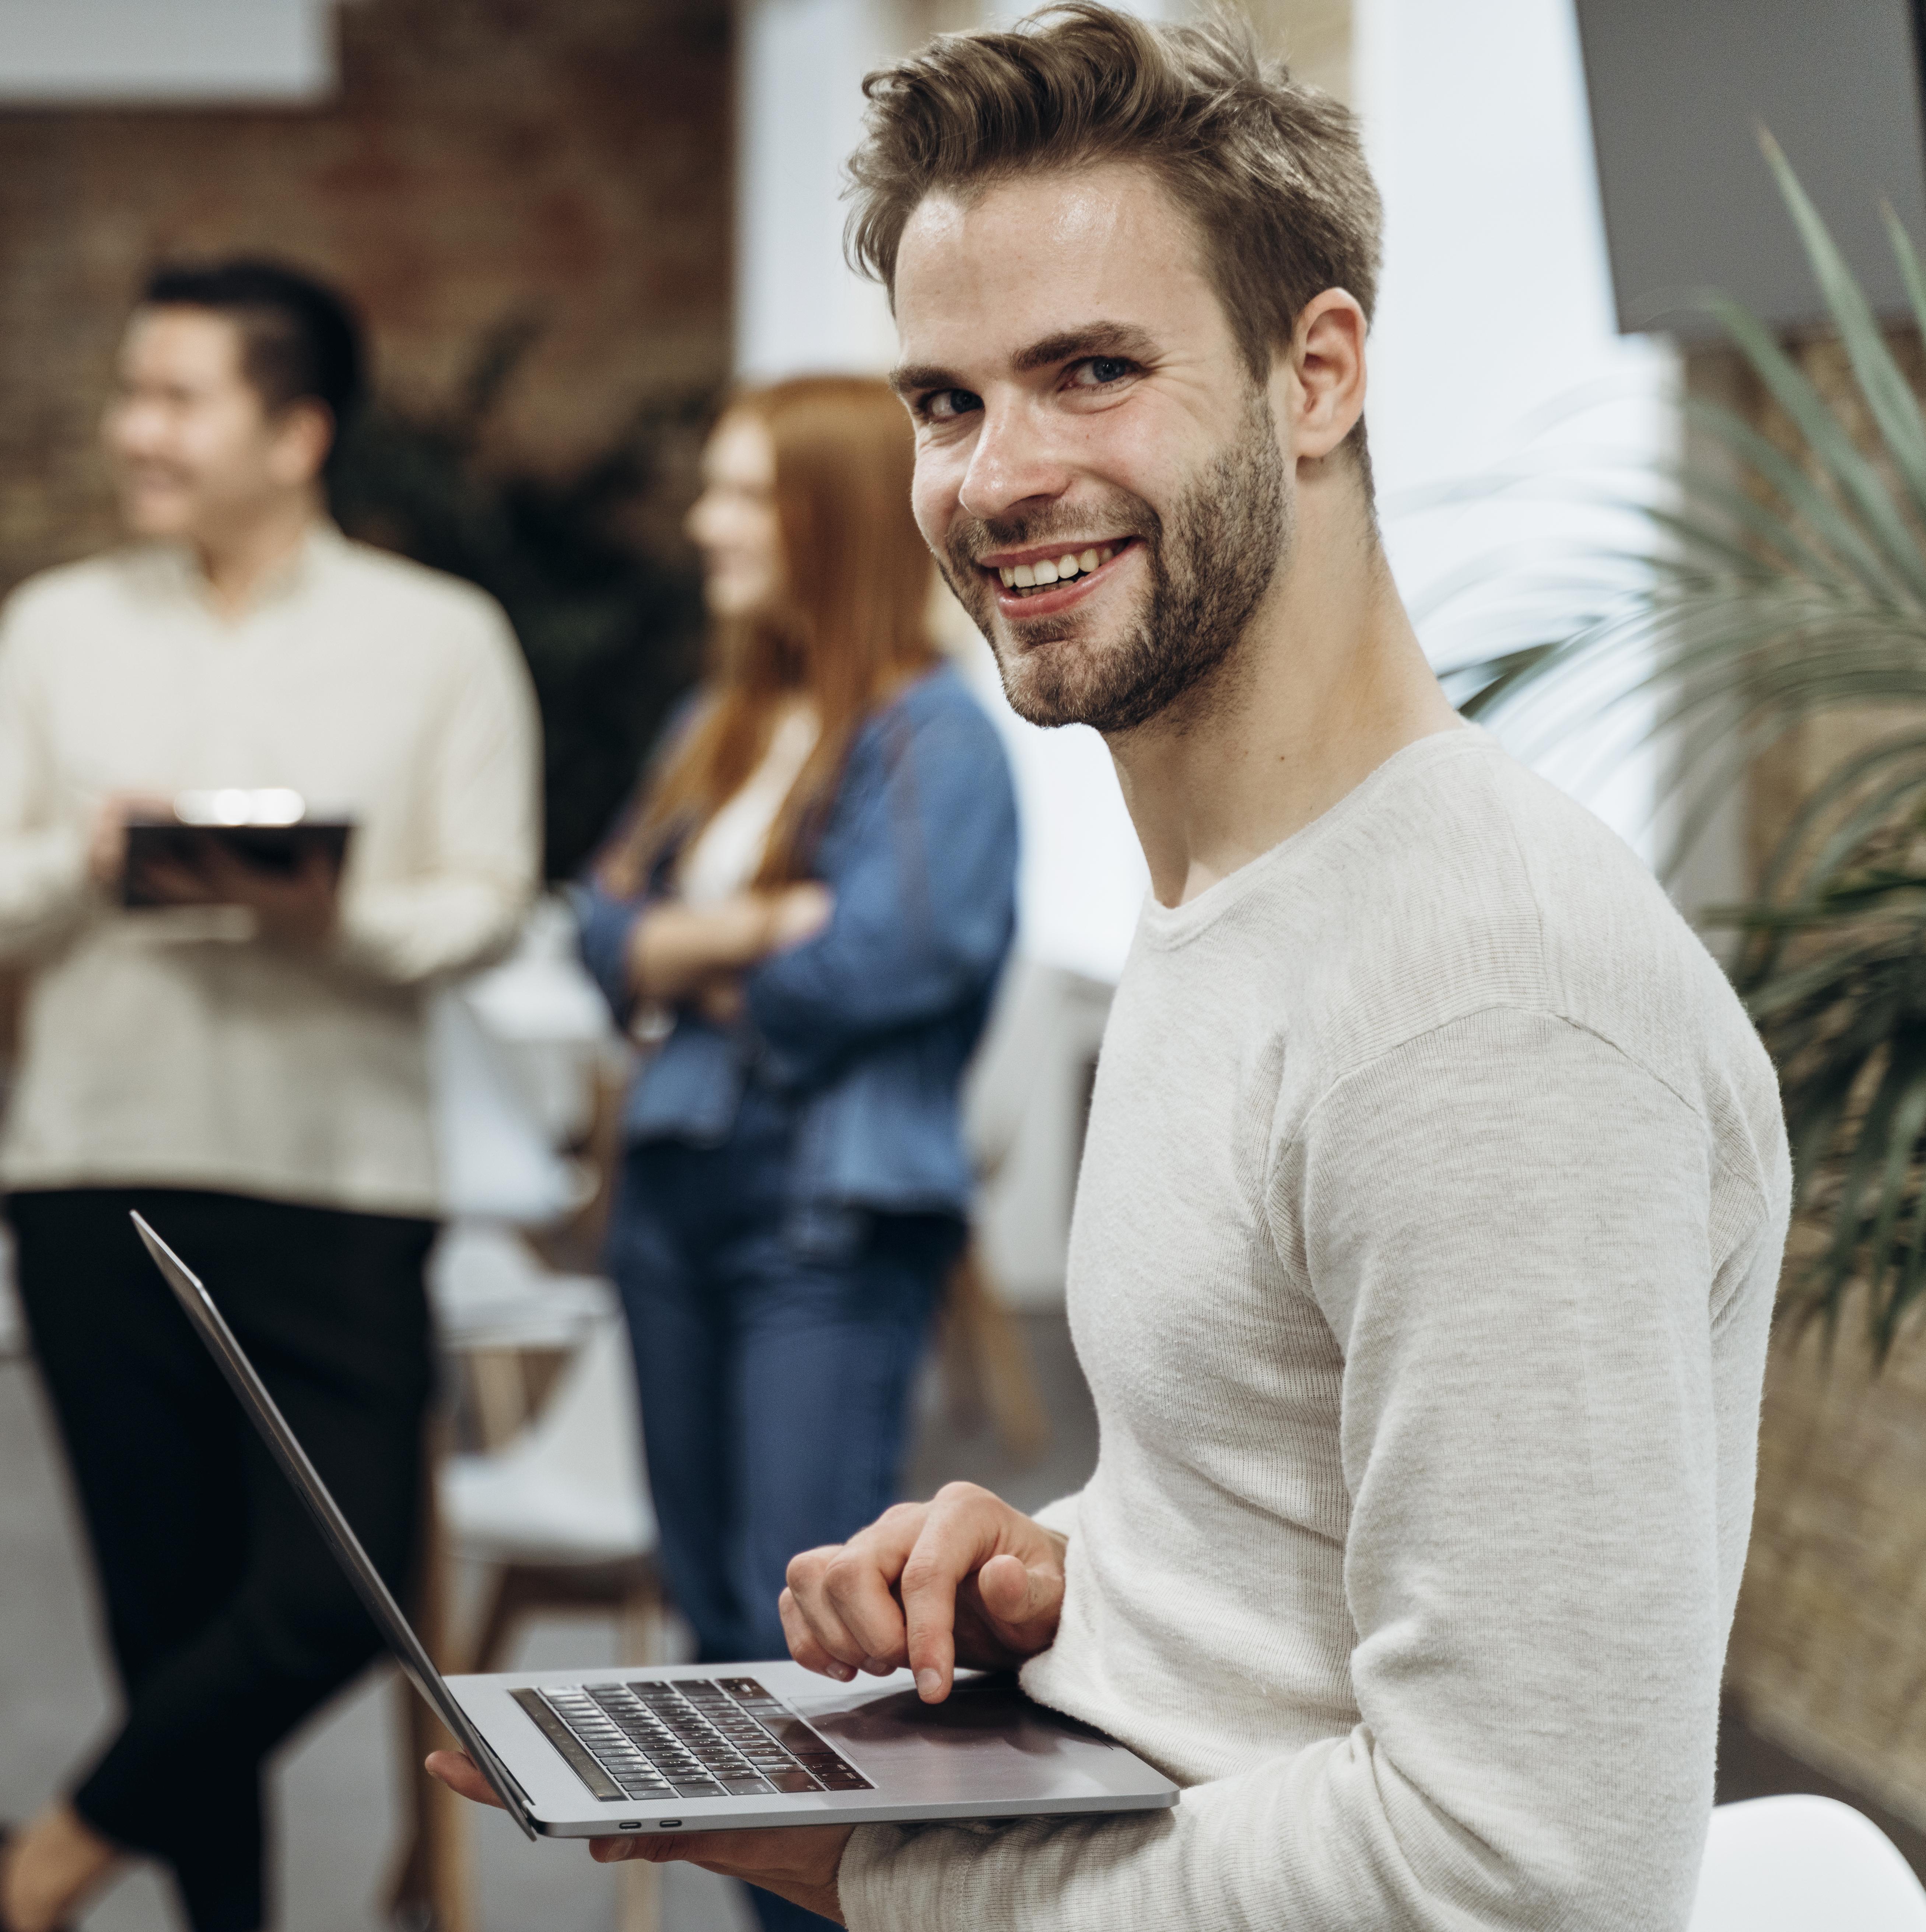
woman, clothing, shoulder, electronic device, gadget, wrist, technology, sitting, laptop, white collar worker, job, communication device, office supplies, office equipment, computer, output device, portable communications device, happiness, personal computer, display device, hearing, businessperson, mobile device, management, netbook, learning, flat panel display